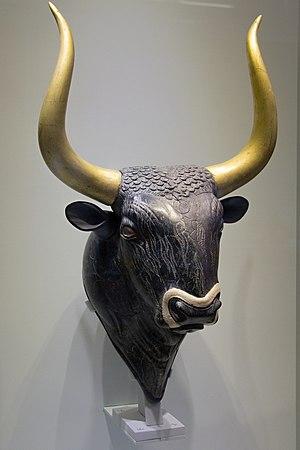
Le musée archéologique d’Héraklion est l'un des principaux musées de Grèce. Il dépend directement du Directorat général des antiquités au ministère grec de la culture.